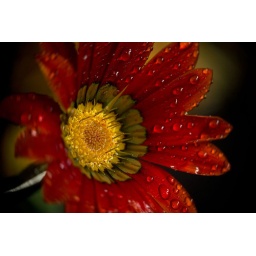
water droplets over red daisy